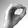
ASL letter: O